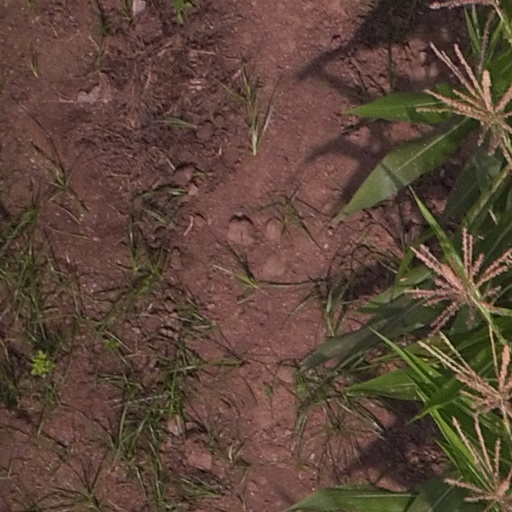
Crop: maize; corn